Answer in natural language. Consider the 3D positions of the objects in the scene and not just the 2D positions in the image. Is the centerpoint of  Doorway (highlighted by a red box) at a higher height than brown colour dresser (highlighted by a blue box)? Choose between the following options: yes or no
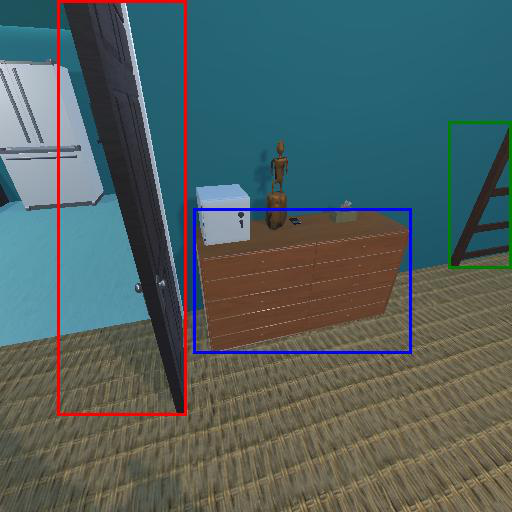
<answer>no</answer>